Henry Compton (bishop)

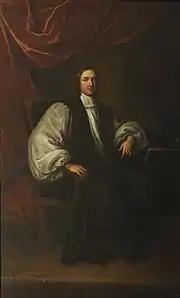

Henry Compton ( – 7 July 1713) was an Anglican clergyman who served as the Bishop of London from 1675 to 1713.